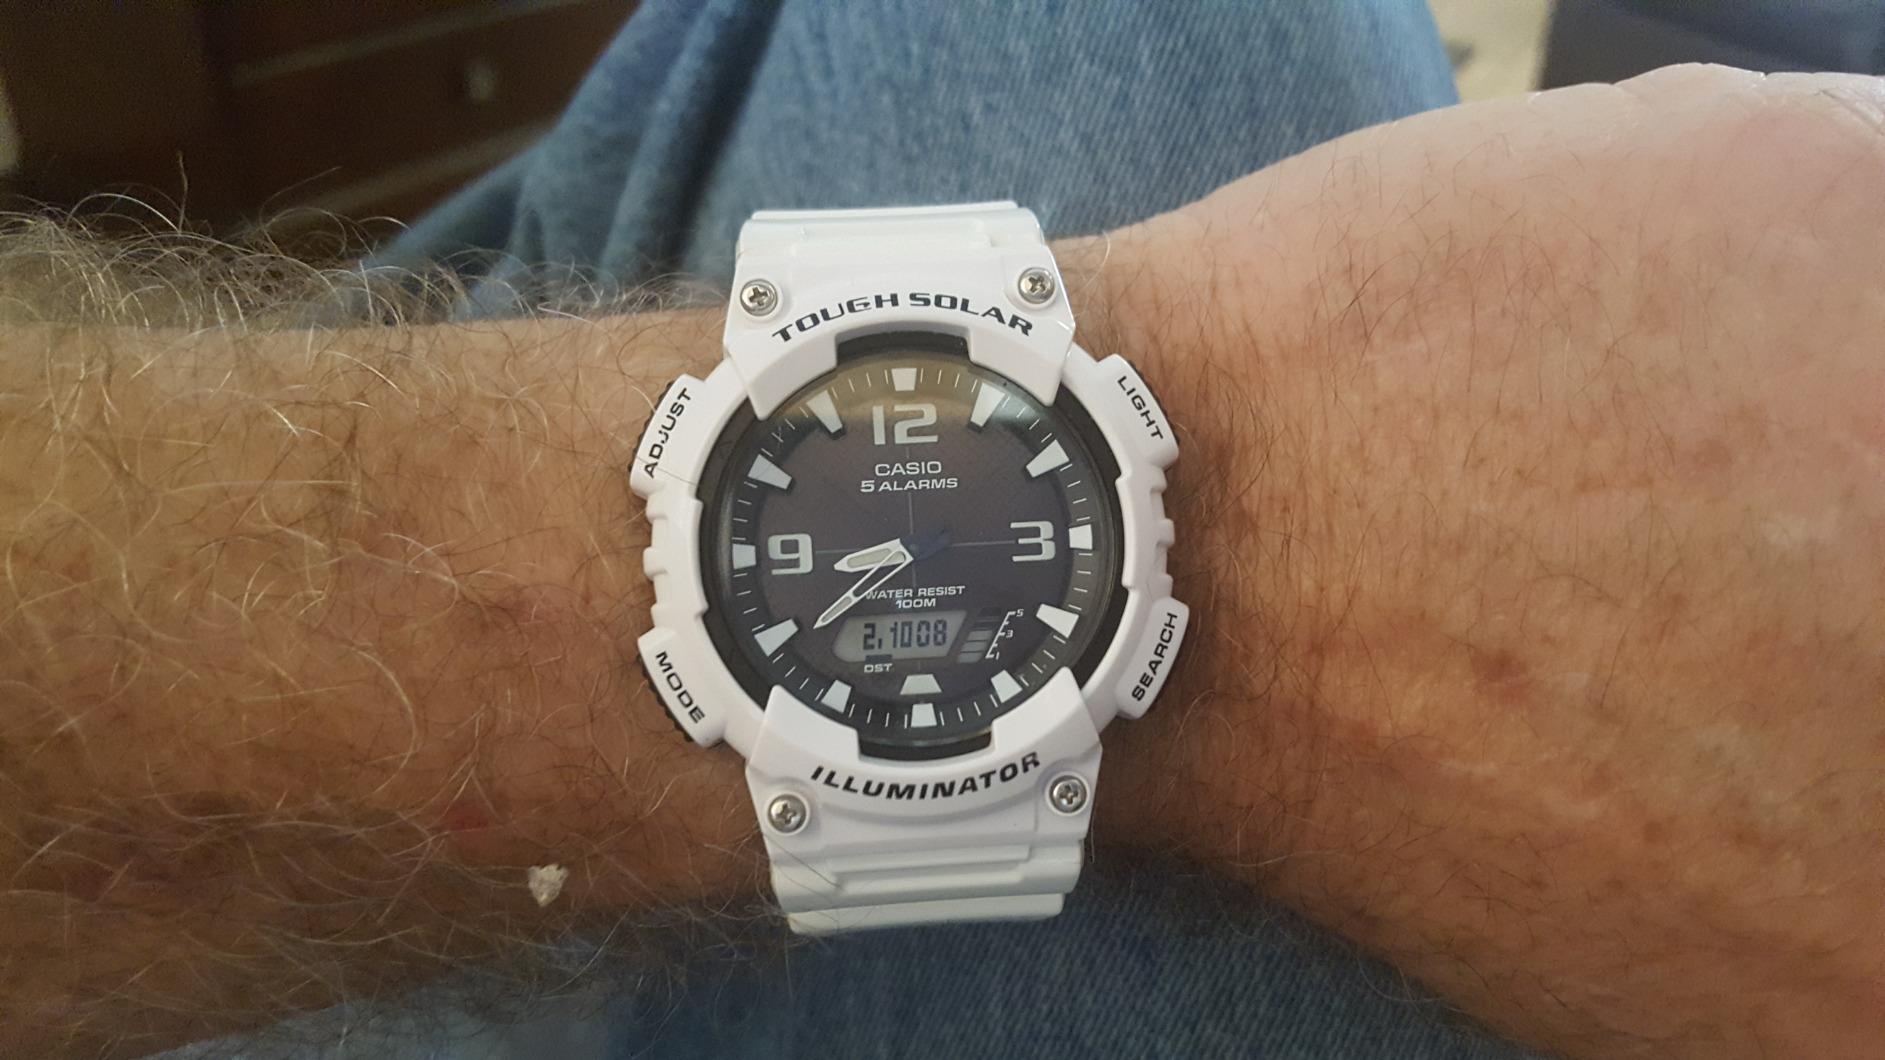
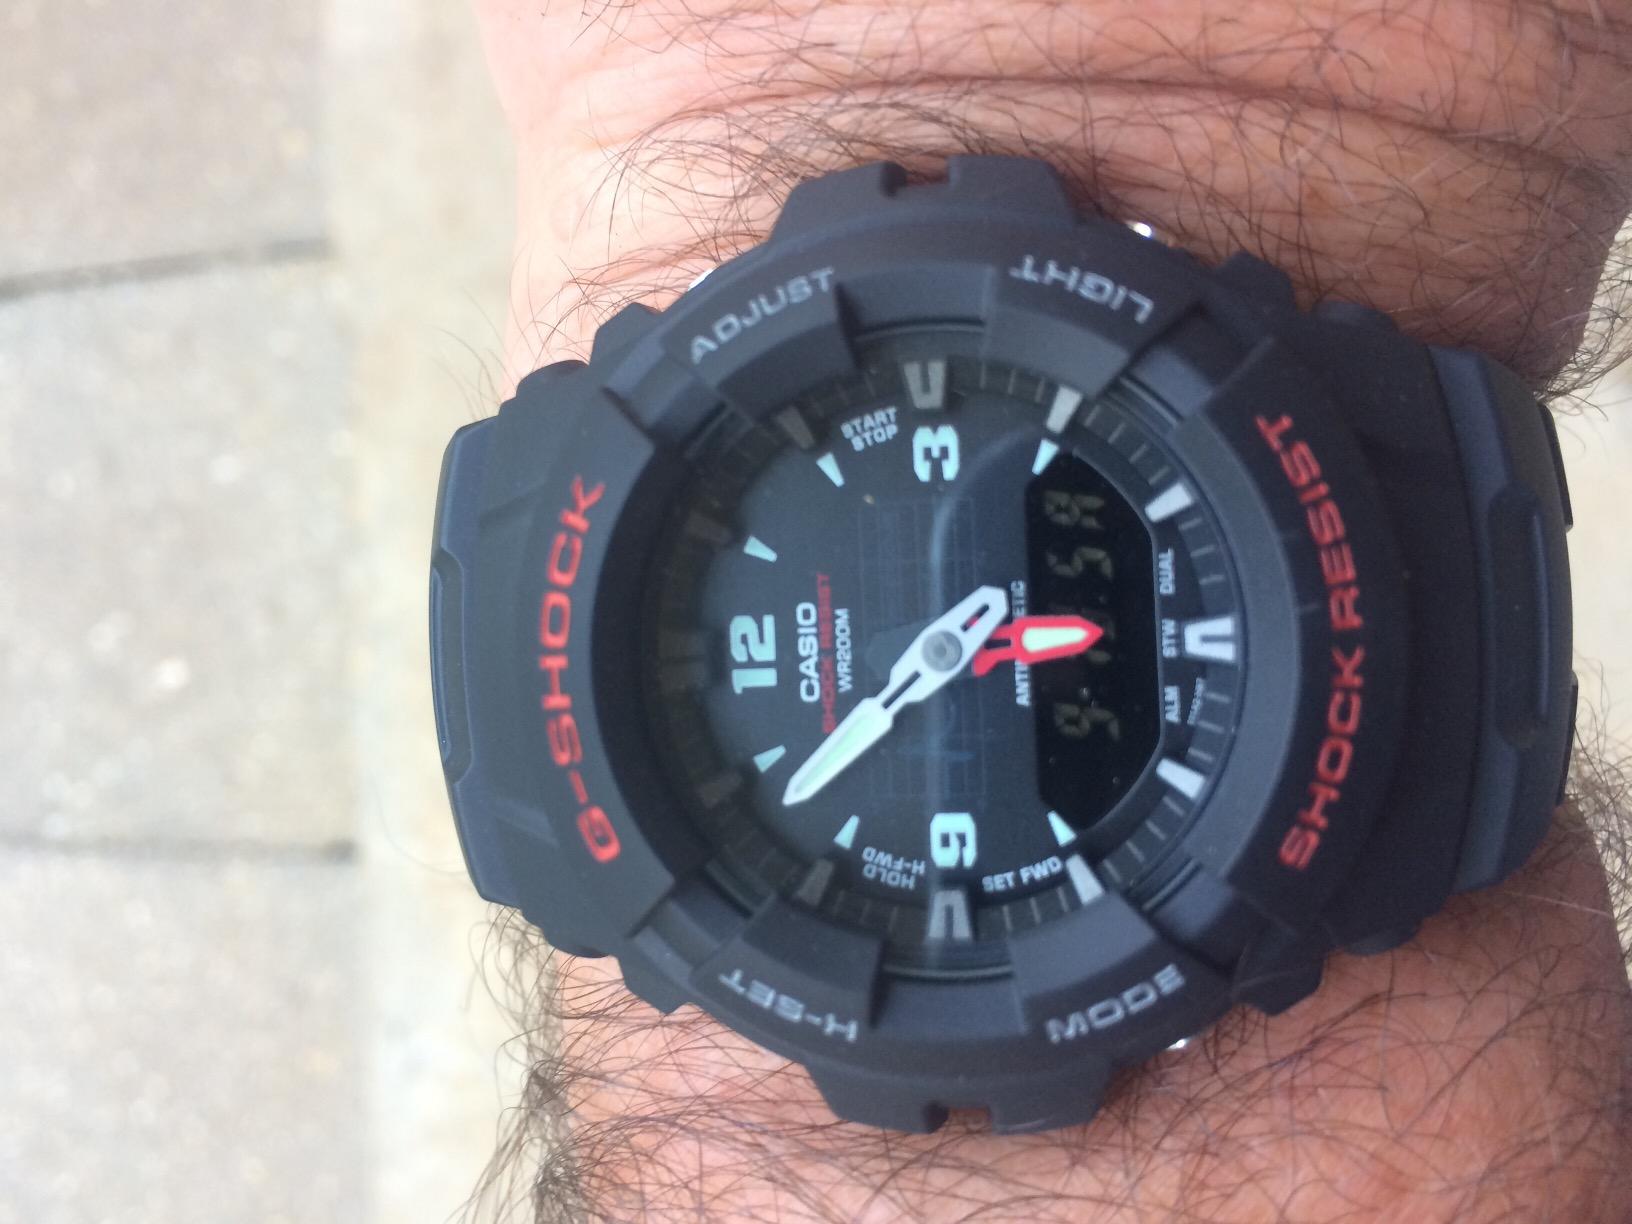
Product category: accessories_watch
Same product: no